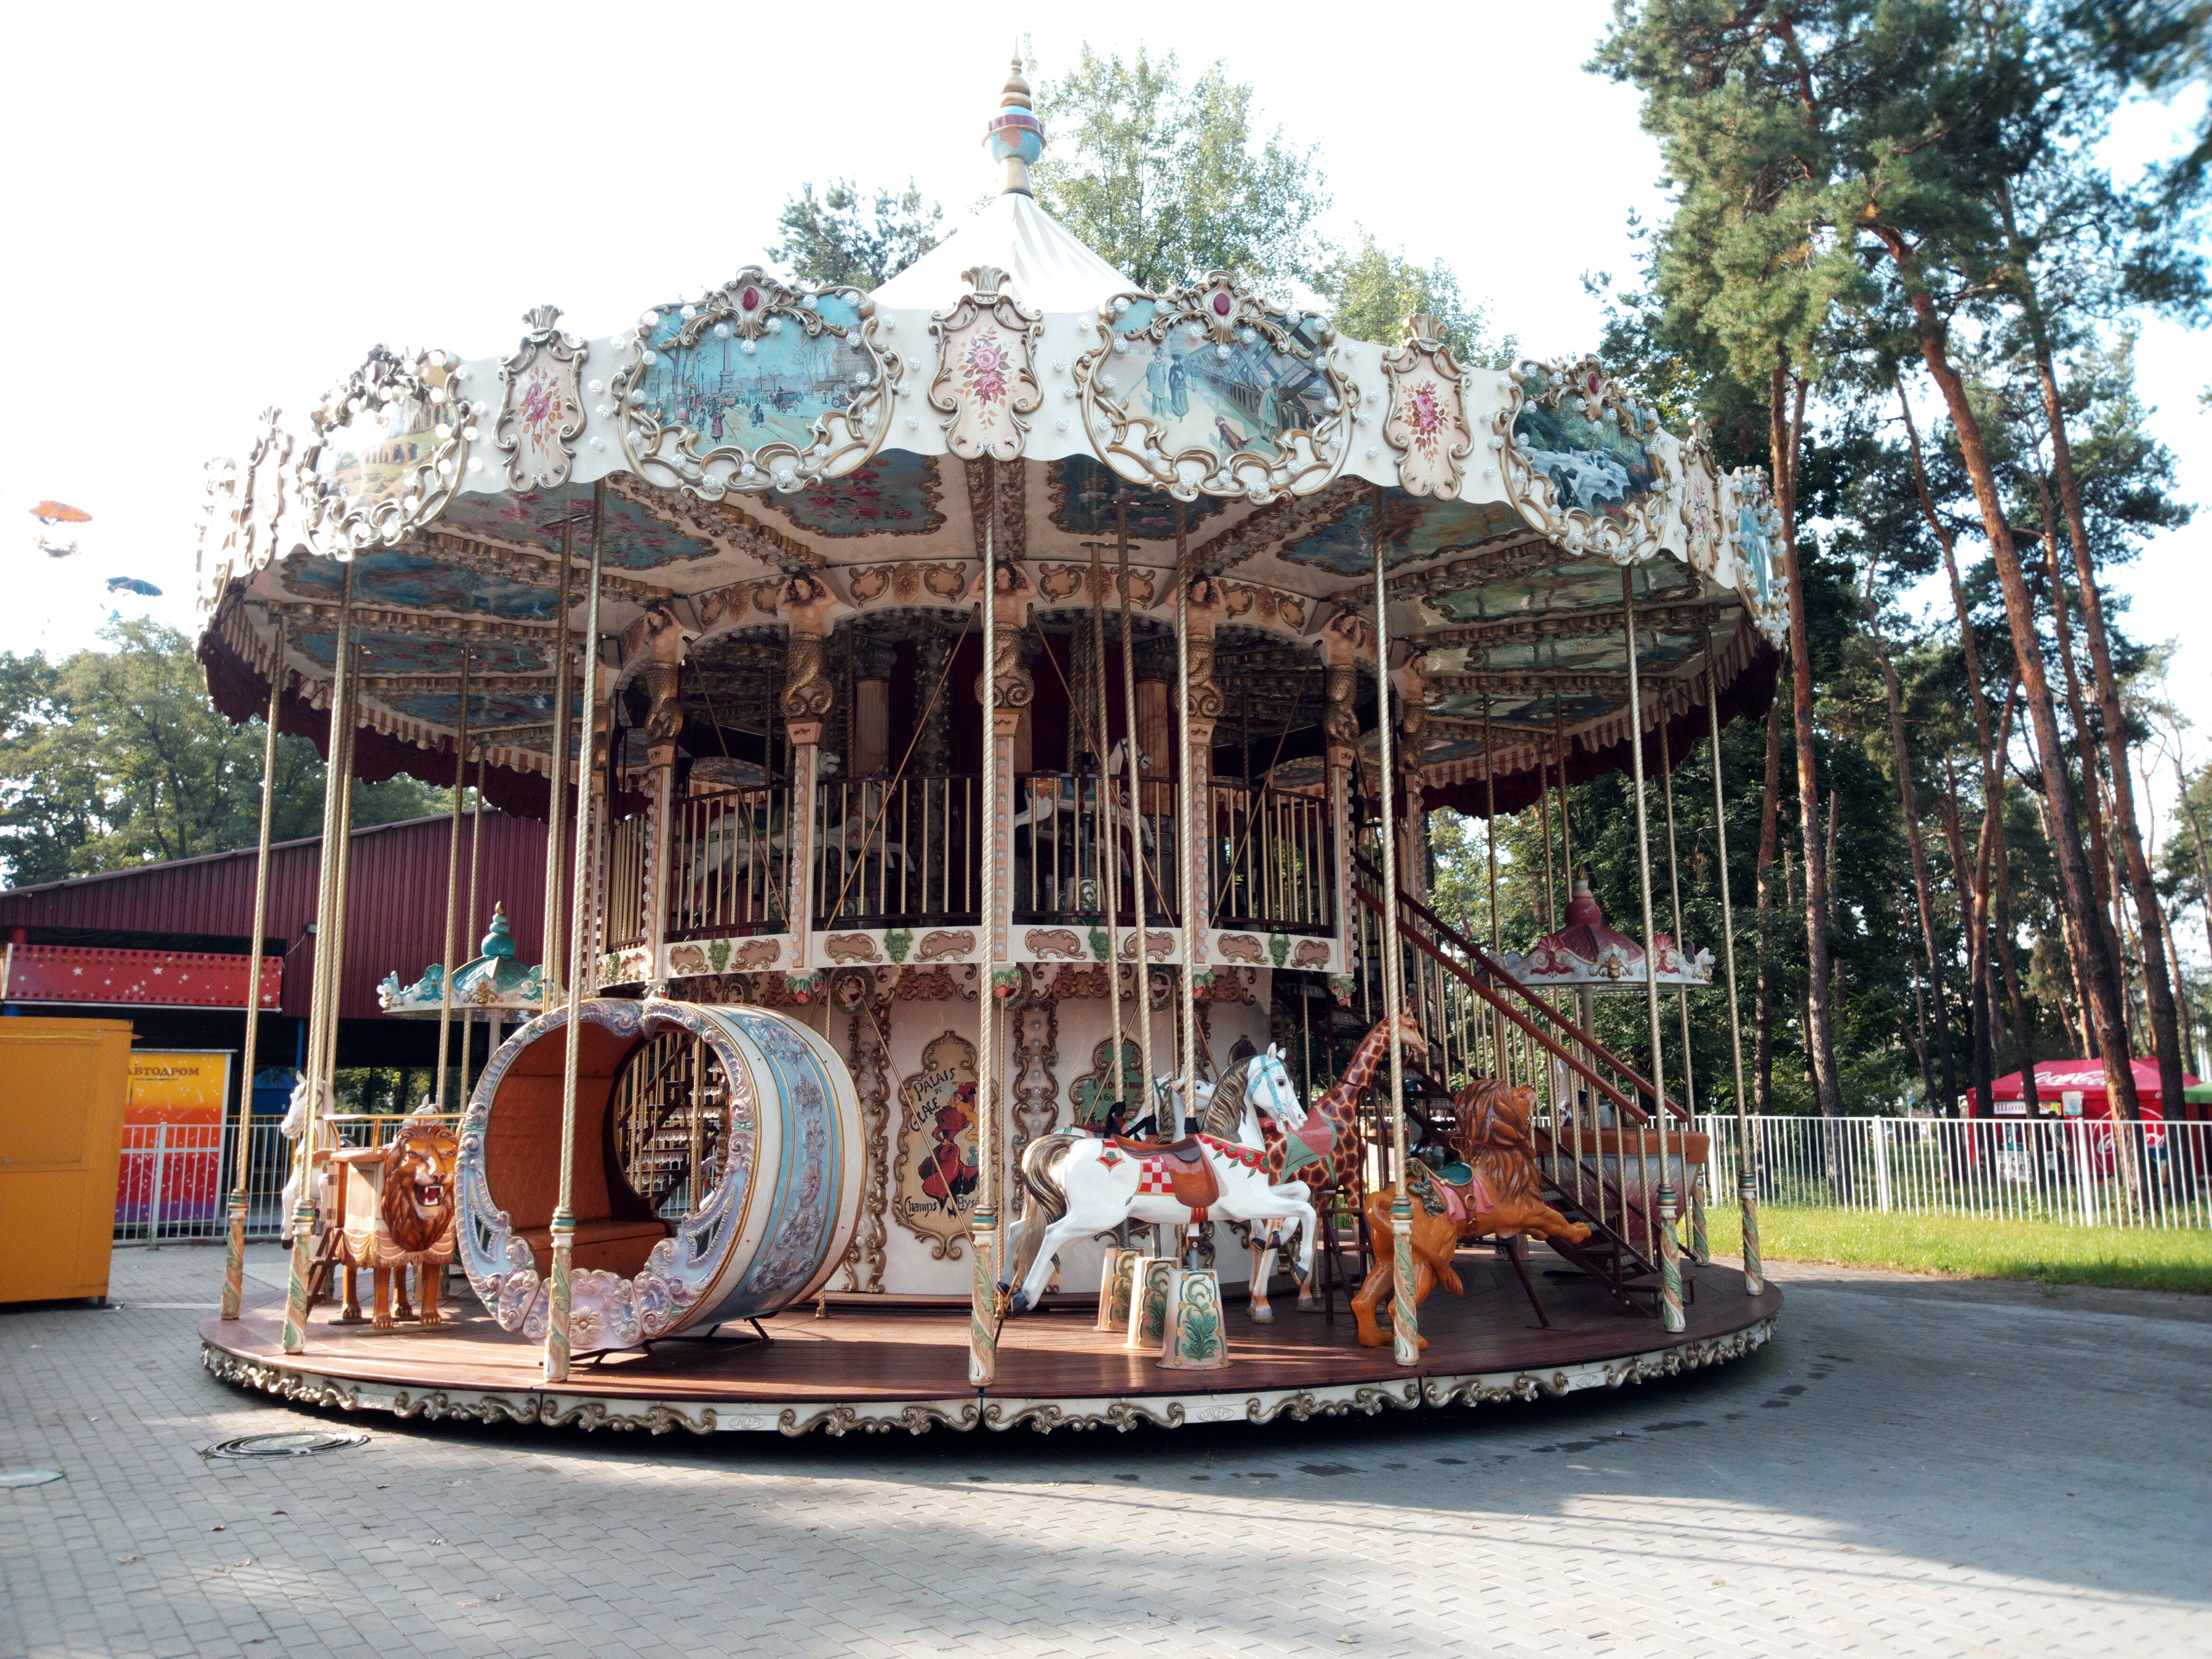
park, carousel, amusement, cabin, children, amusement ride, amusement park, recreation, nonbuilding structure